Antun Gustav Matoš

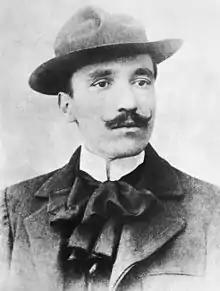

Antun Gustav Matoš (13 June 1873 – 17 March 1914) was a Croatian poet, short story writer, journalist, essayist and travelogue writer. He is considered the champion of Croatian modernist literature, opening Croatia to the currents of European modernism.